Bondage harness

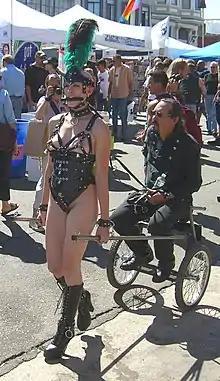
Pony play at Folsom Street Fair using a bondage harness

A bondage harness is a piece of BDSM equipment worn for the purposes of bondage. The harness typically consists of a series of leather straps, usually between 1 and 2 cm wide, attached together in such a way as to allow a person to "wear" the item. Customization of the harness may be needed depending on the specific individual's body.